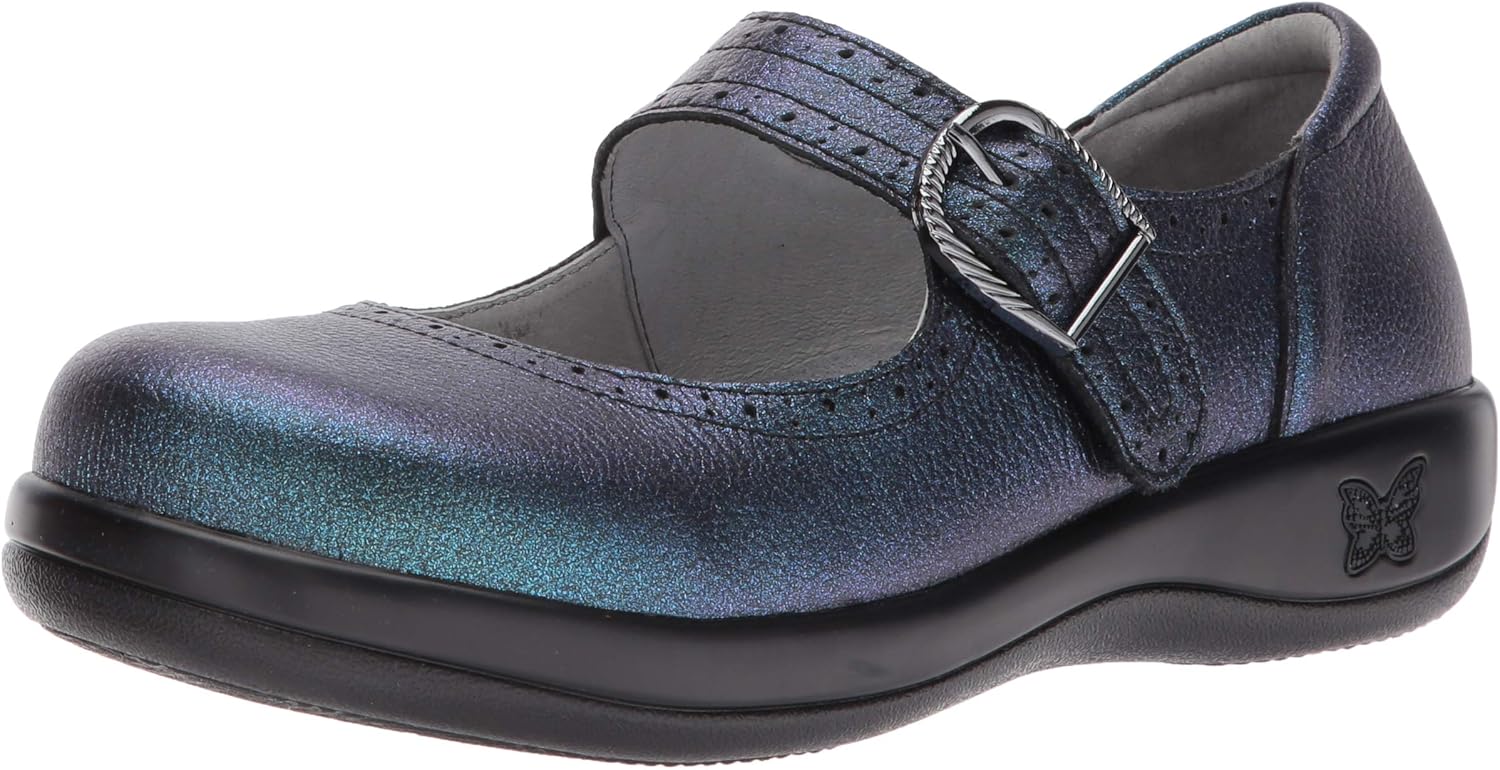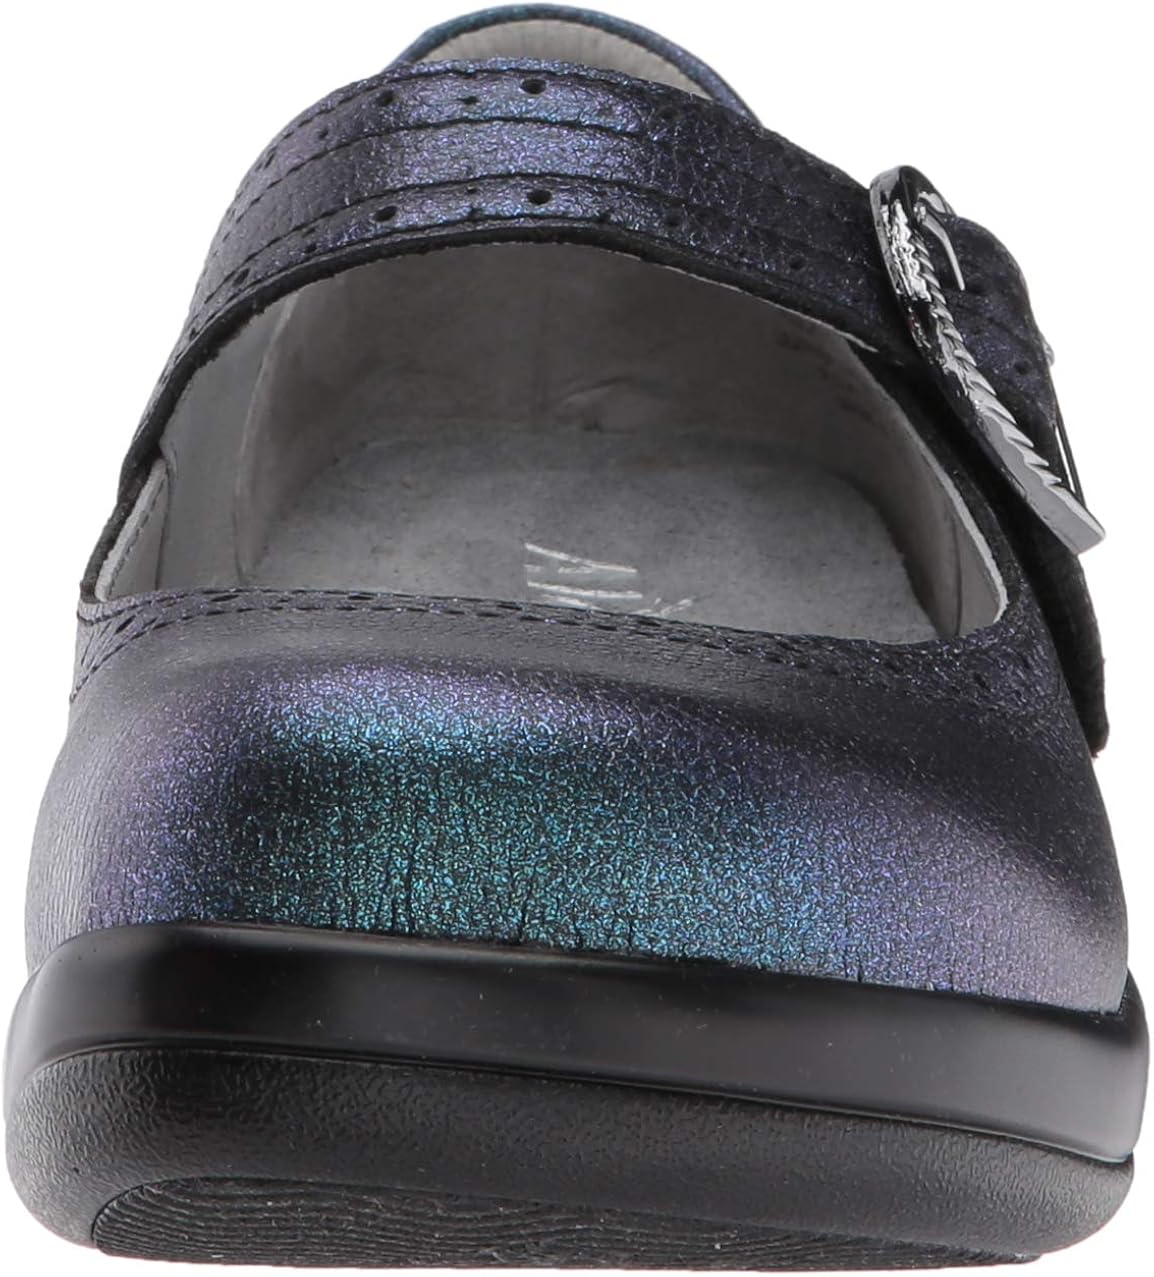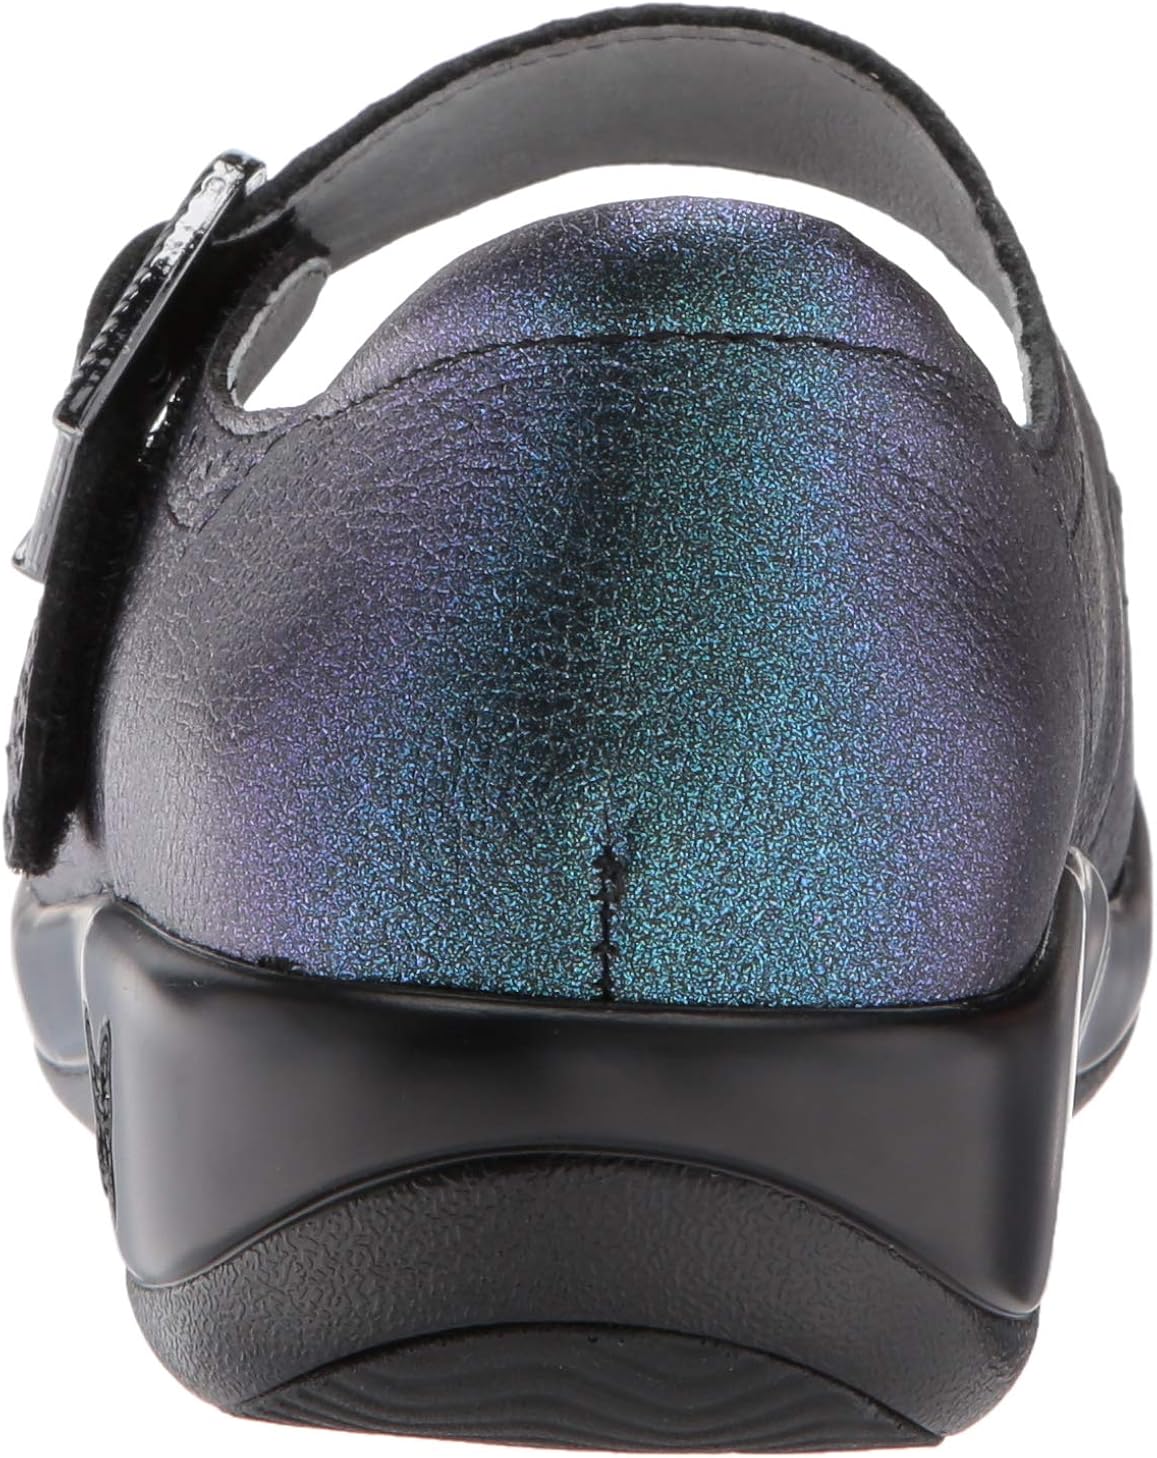
New Alegria Women's Kourtney Mary Jane Starlit 39
Category: AMAZON FASHION
A timeless mary-jane style with a professional look, designed with intricate details in mind. This shoe is featured in a glittery Starlit leather with a coordinating decorative buckle on the adjustable strap. Adjustable hook and loop strap across the vamp to accomodate for an individualized fit. Lab rated slip resistant outsole and stain resistant leather coating. Leather covered insole allows for your feet to naturally breathe, leaving them feeling fresh and dry. Cork, memory foam and polyurethane loaded footbed creating a 'perfect fit' by forming to the natural contours of your foot. Removable footbed, uses our Classic footbed style (you can even insert your own orthotics!) Comfort outsole featuring a lightweight, slim silhouette, with a professional clean finished look. Leather lined interior with superior arch support, and padded Achilles heel. Suitable for casual wear and also perfect for occupational fields for its ability to provide comfort and support. Heel height: 1.25"
Features: 100% Leather | Rubber sole